The Beautiful Game (musical)

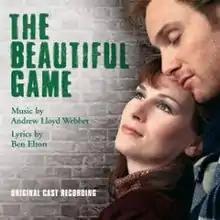
Original cast recording

The Beautiful Game (sometimes performed as The Boys in the Photograph) is a musical by Andrew Lloyd Webber and Ben Elton about a group of teenagers growing up during The Troubles in Belfast, Northern Ireland in 1969.